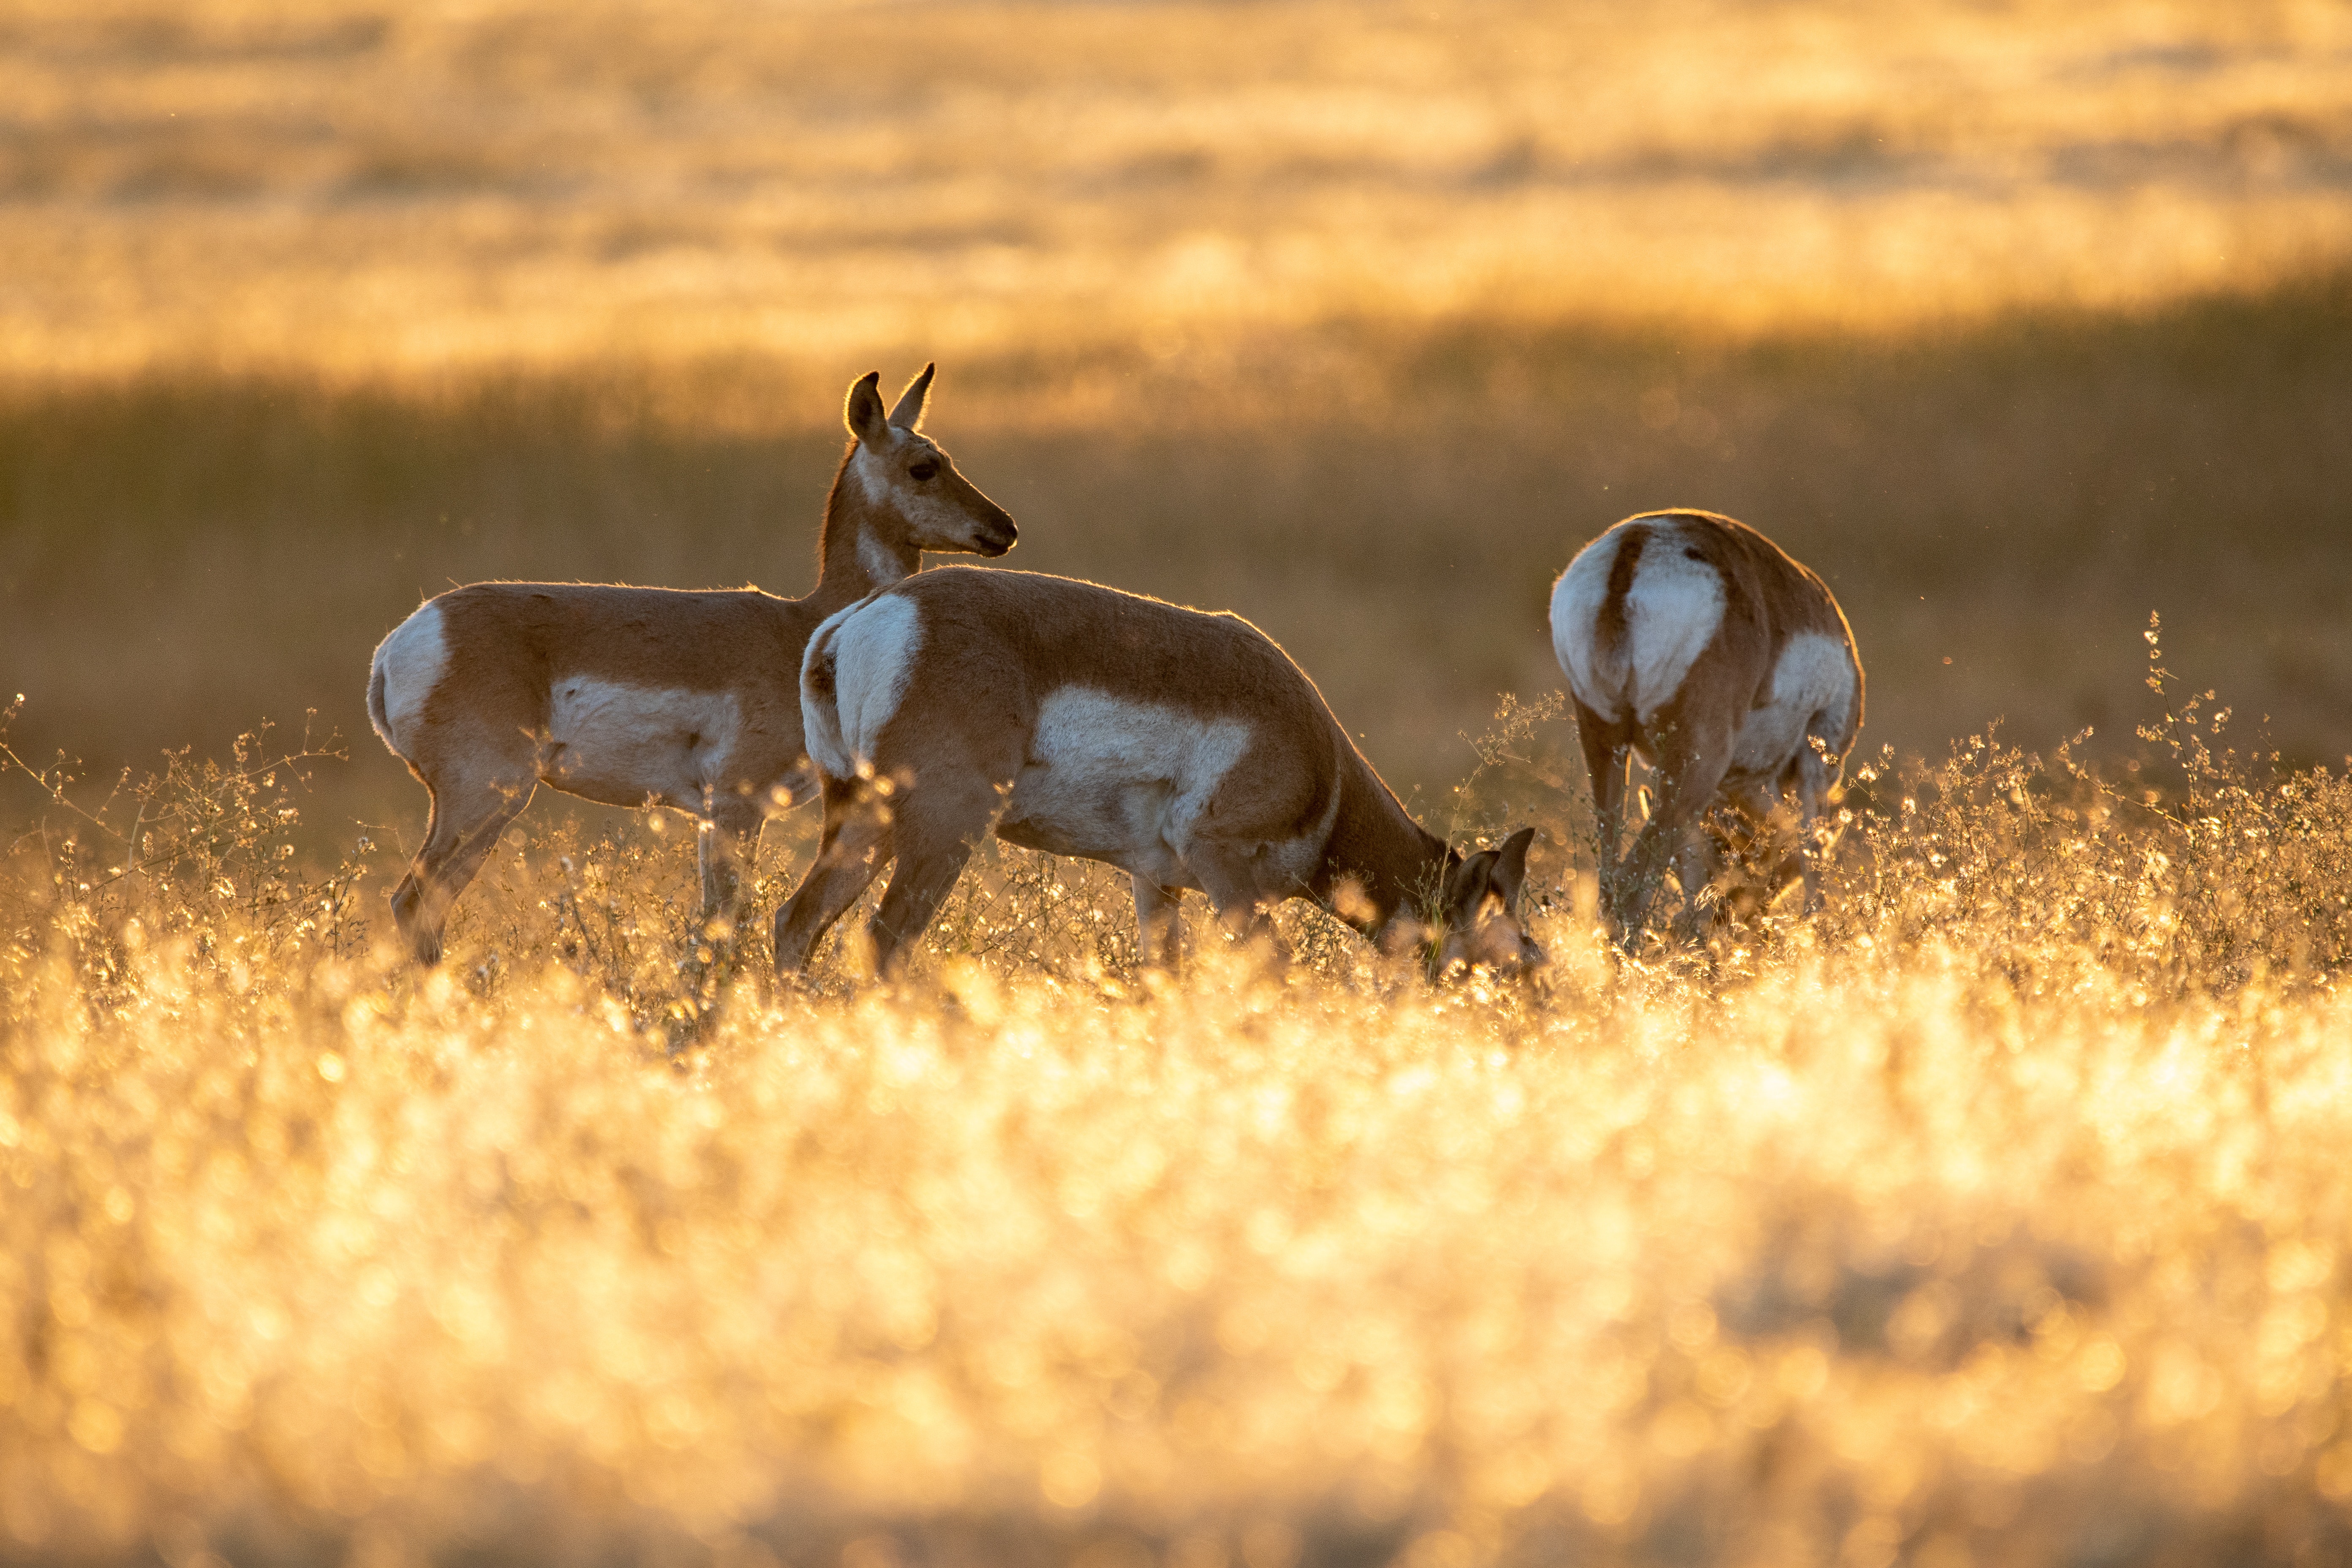
wildlife, ecosystem, grassland, fauna, springbok, prairie, antelope, ecoregion, impala, steppe, savanna, terrestrial animal, grass, plain, herd, safari, gazelle, pronghorn, mustang horse